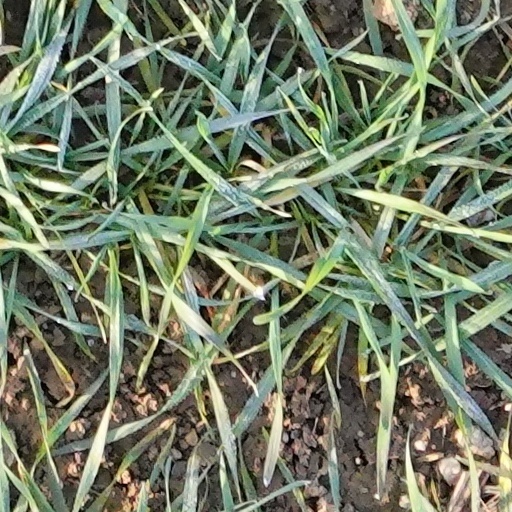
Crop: wheat